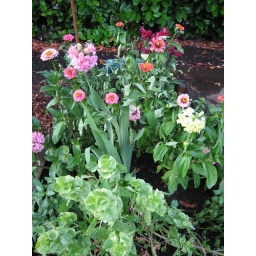
Zinnias, snapdagons, bells of Ireland, gladiolas crowd the cut flower bed in summer.